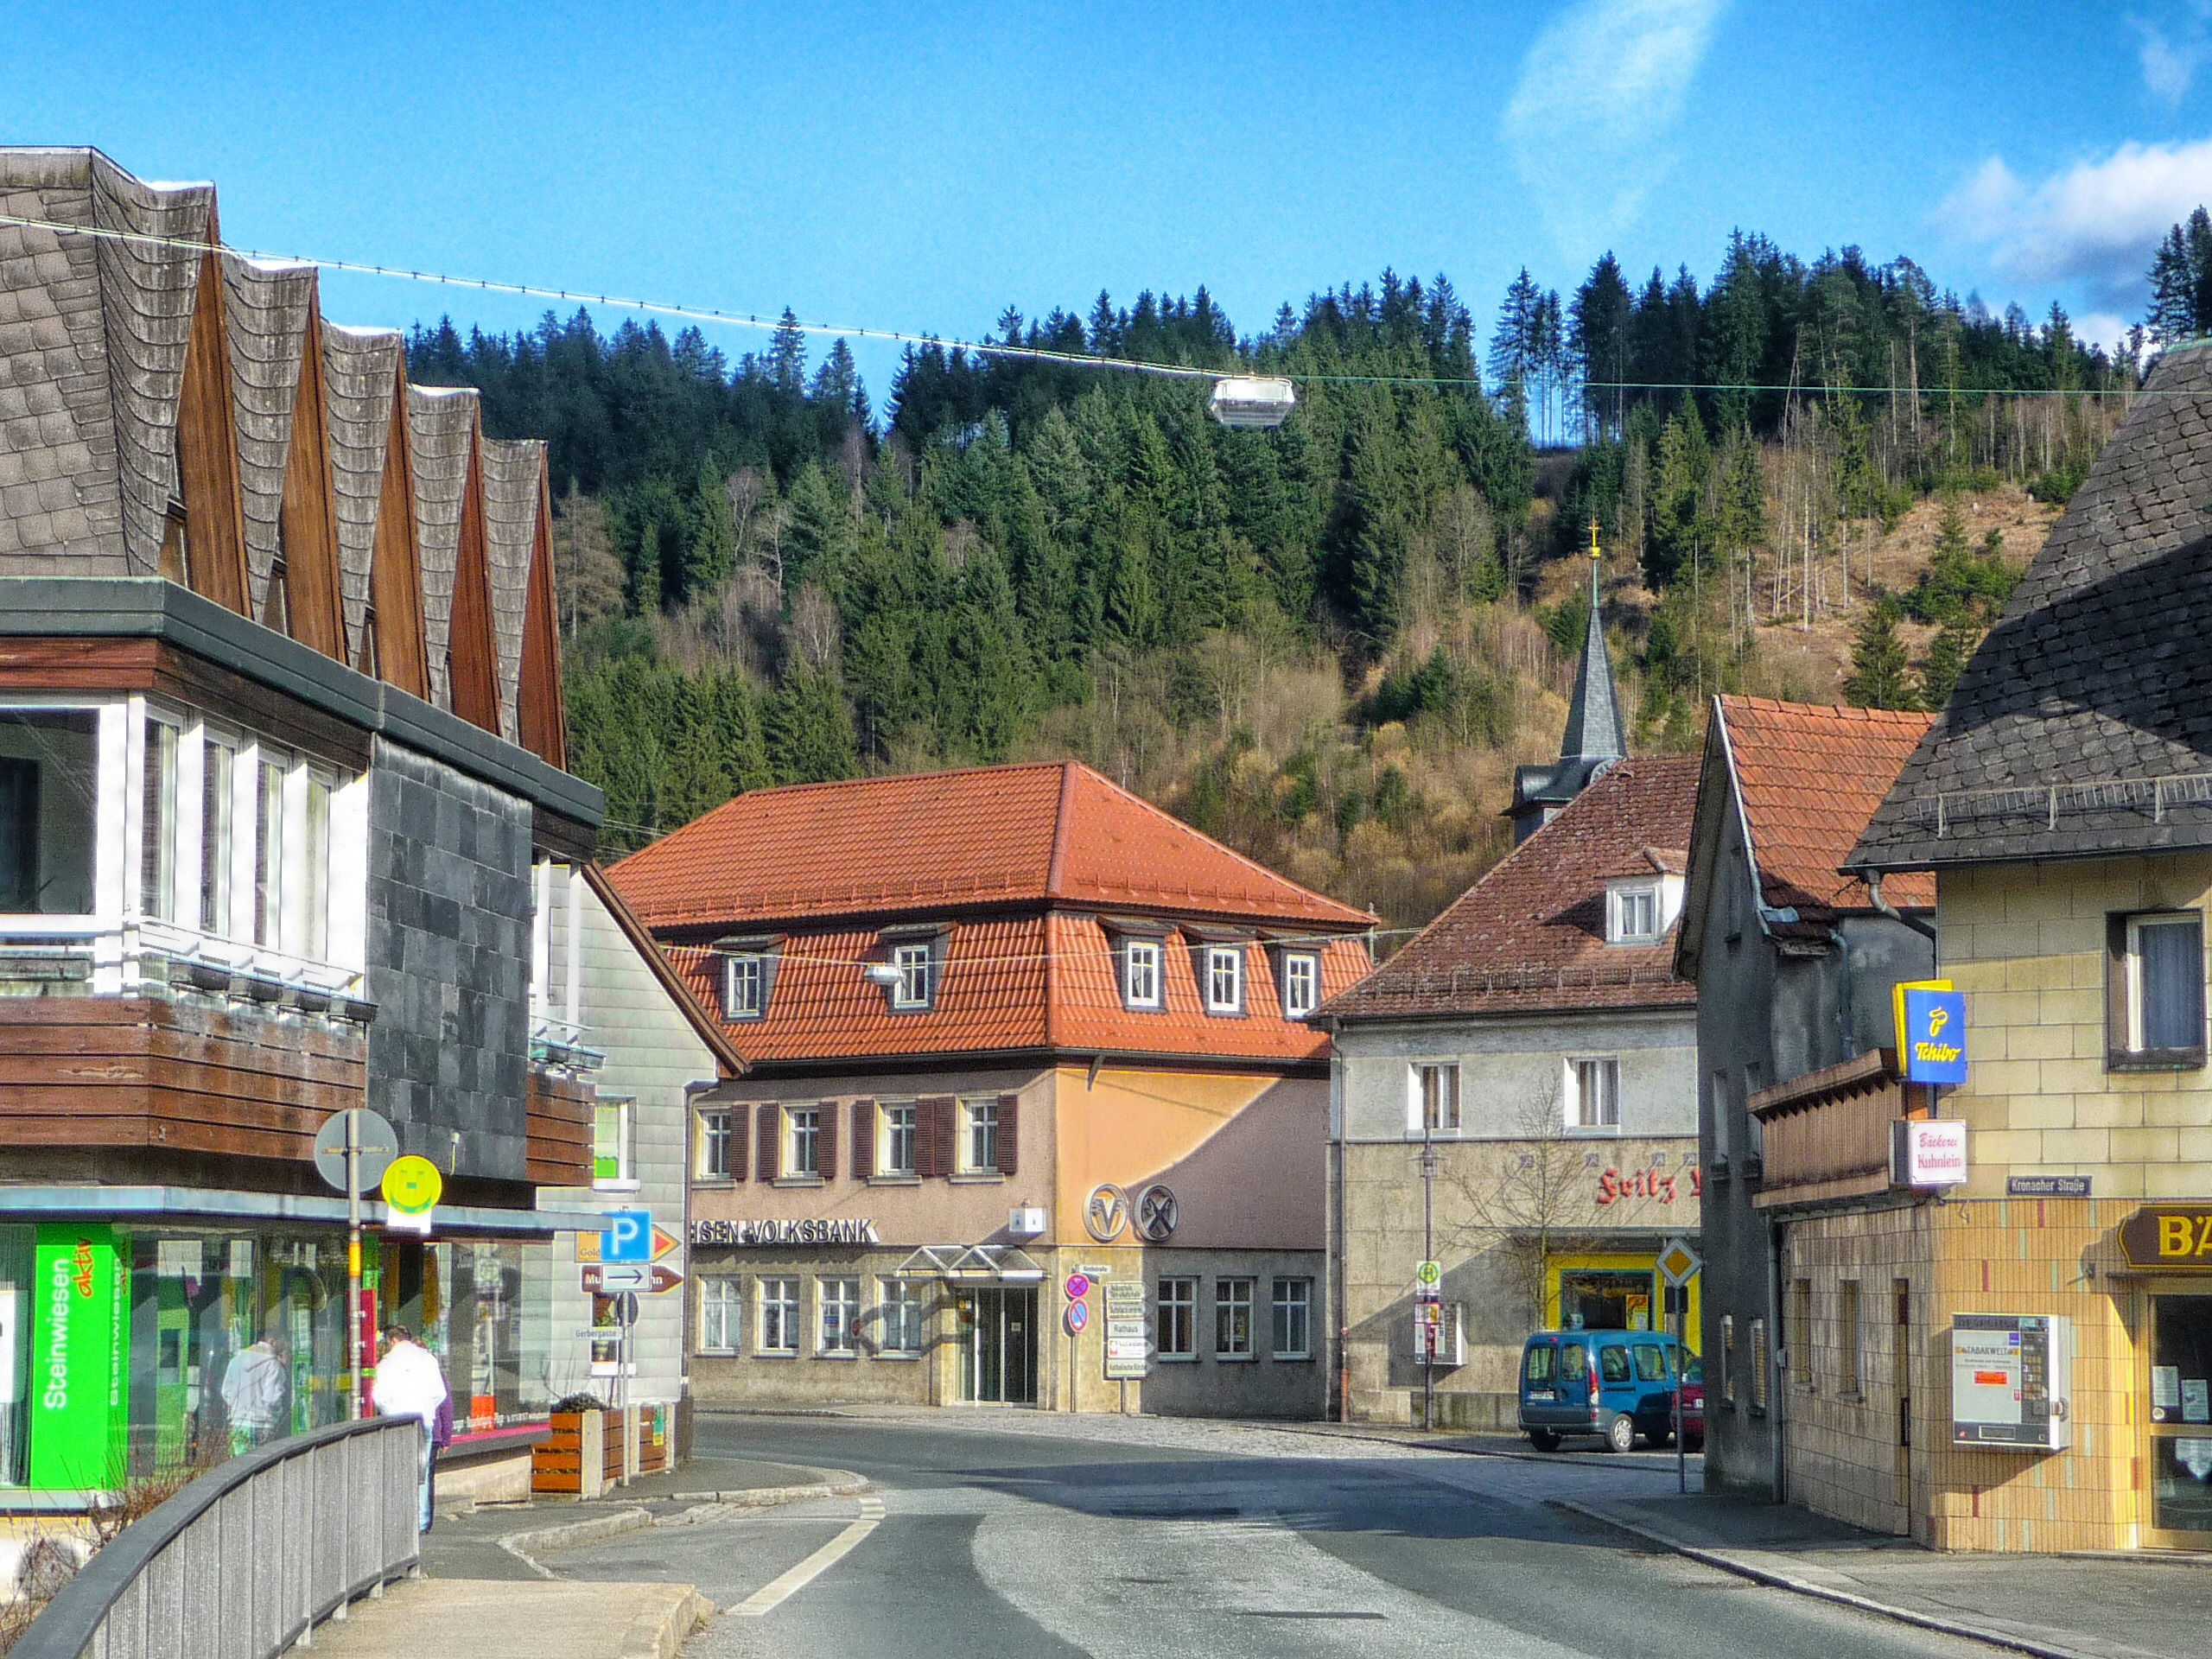
forest, architecture, road, street, town, downtown, summer, village, transport, suburb, spring, trees, woods, outside, hdr, buildings, germany, neighbourhood, residential area, human settlement, steinwiesen